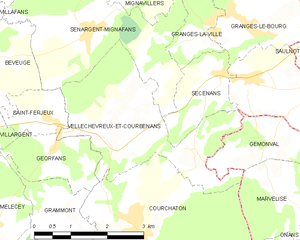
Carte des communes françaises